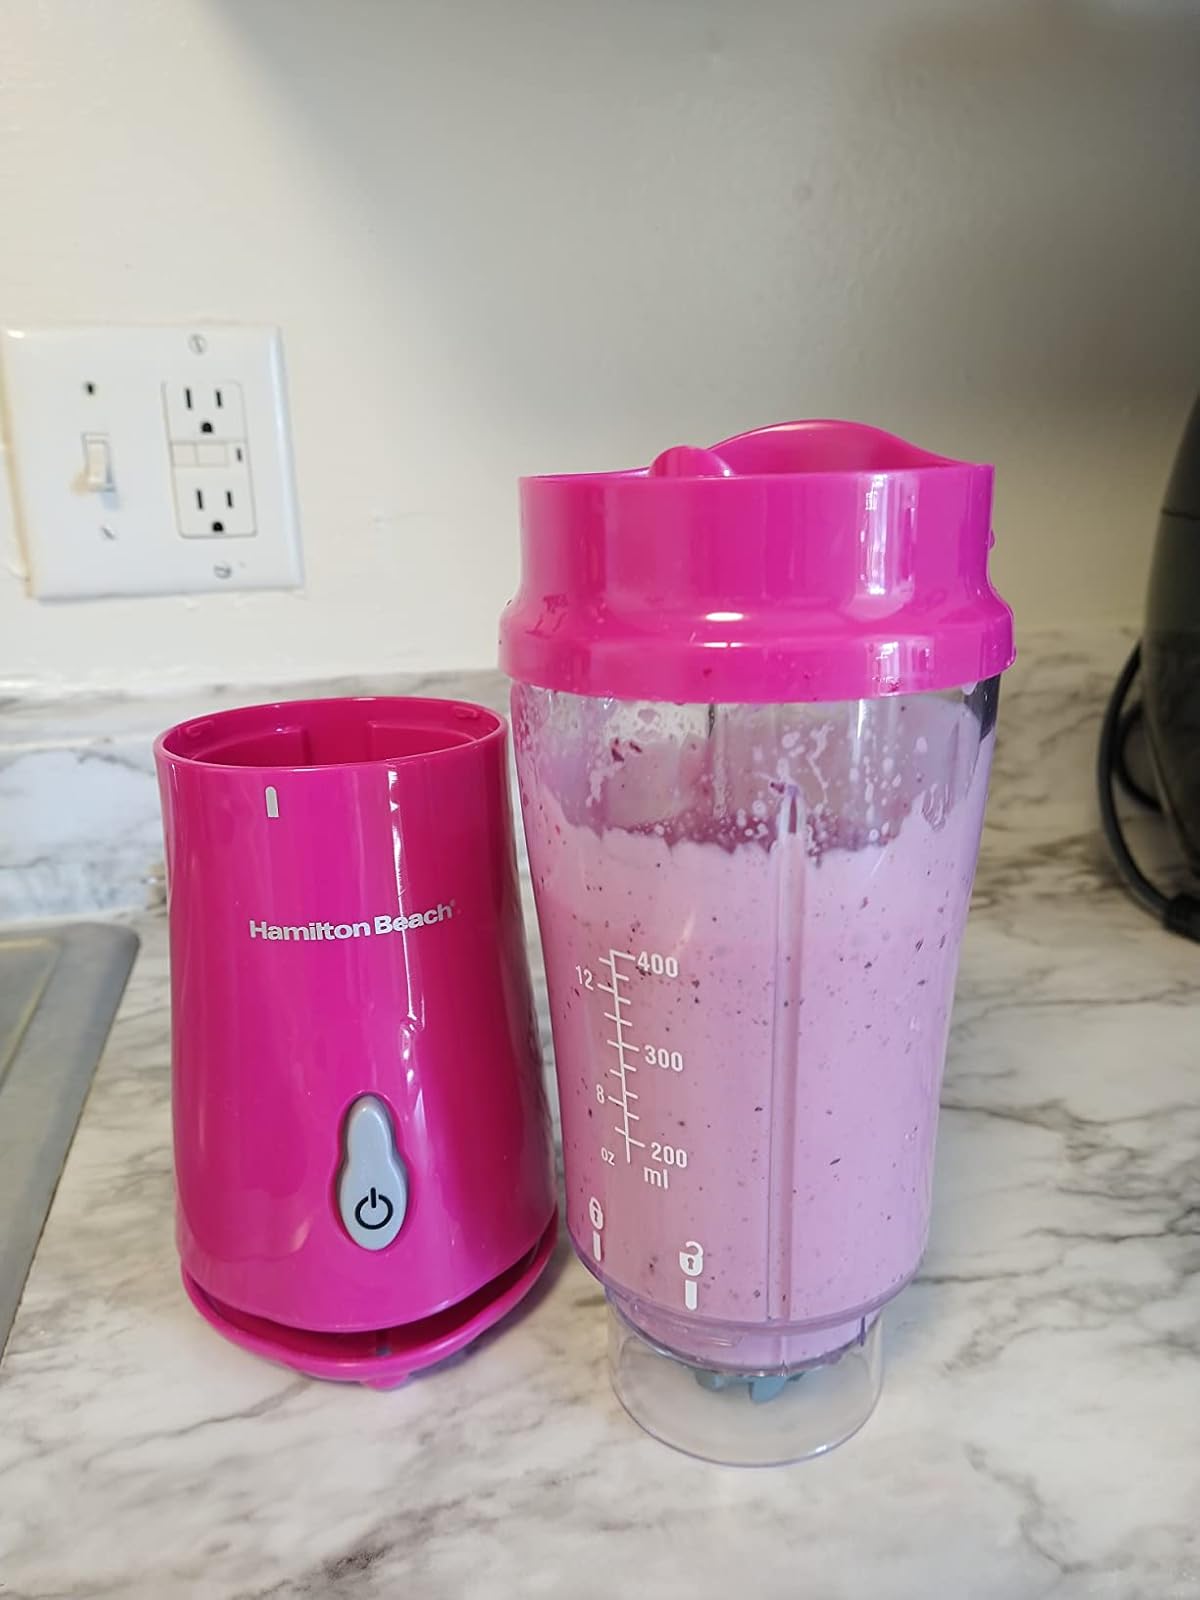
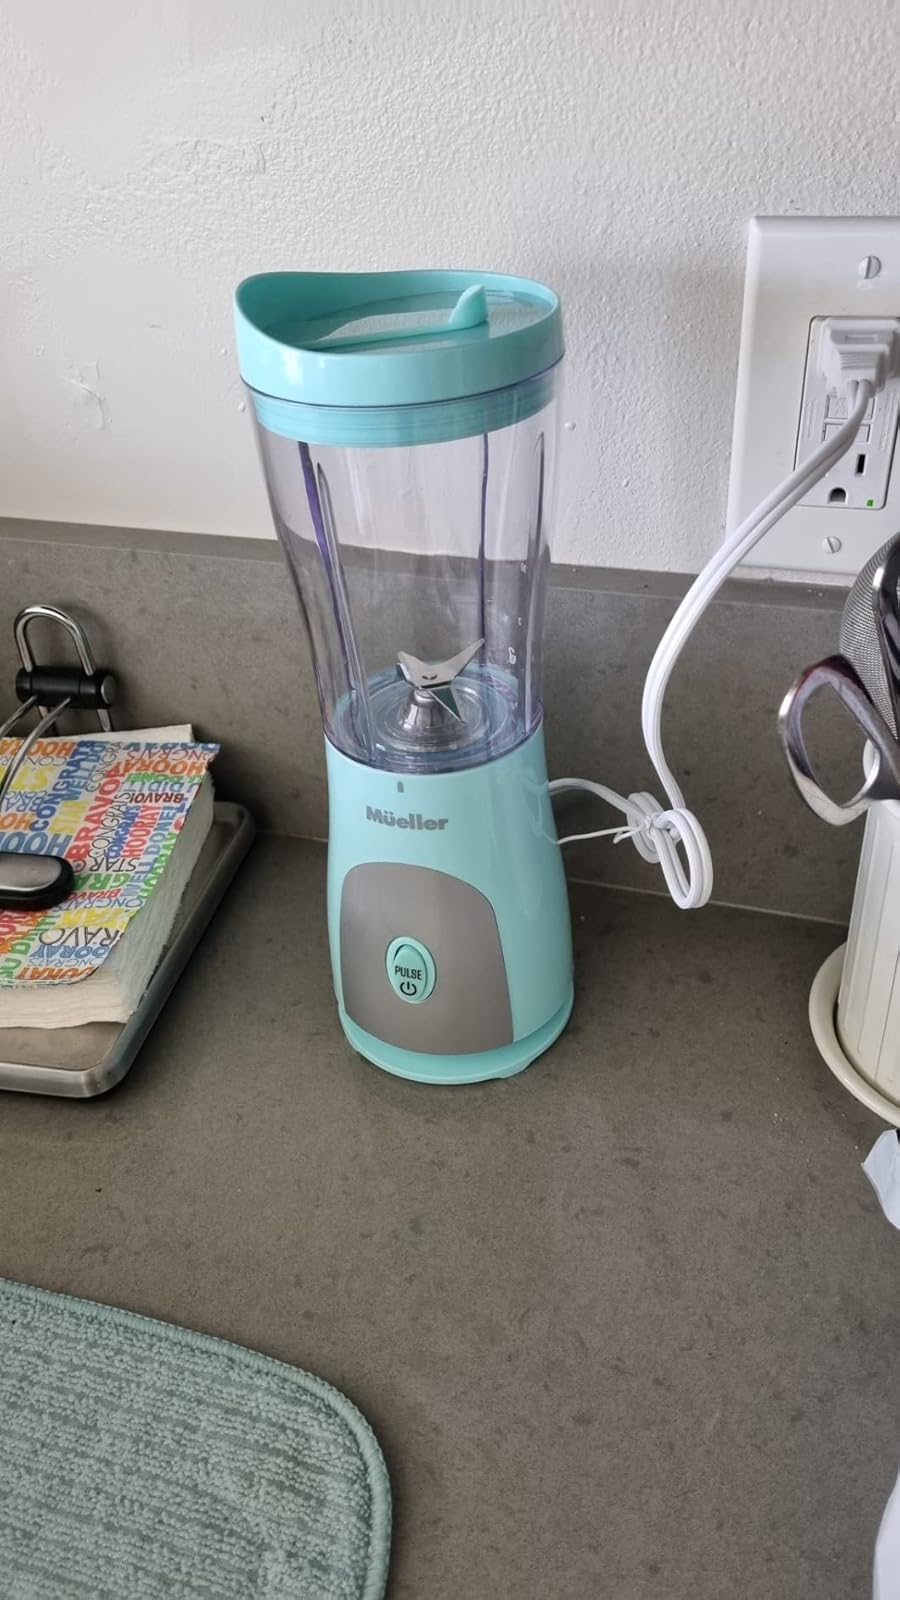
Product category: items_blender
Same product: no